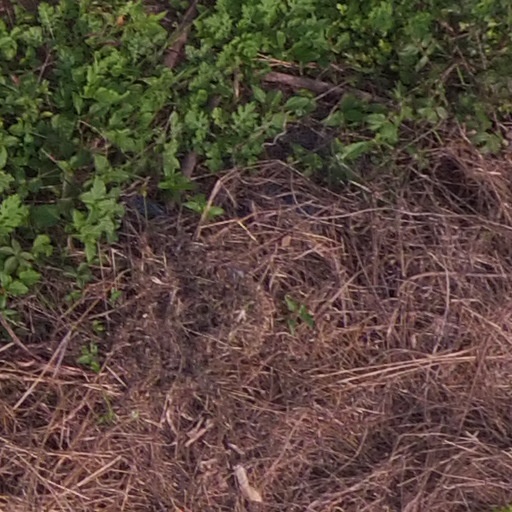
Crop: maize; corn